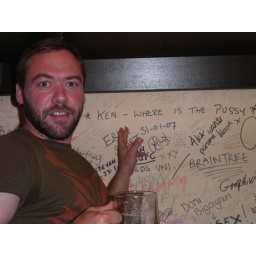
The best little rock bar with the grumpiest bartender in Prague.